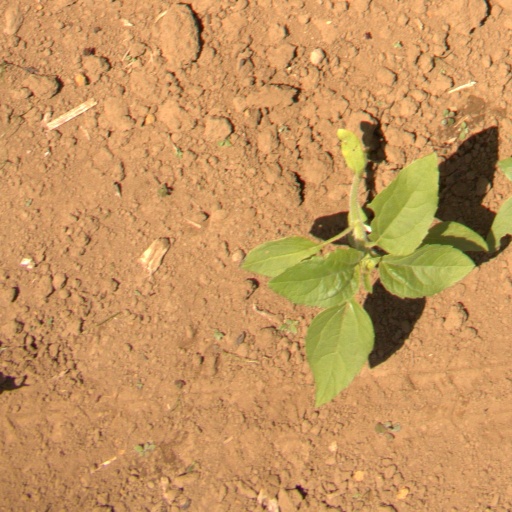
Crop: Jerusalem artichoke